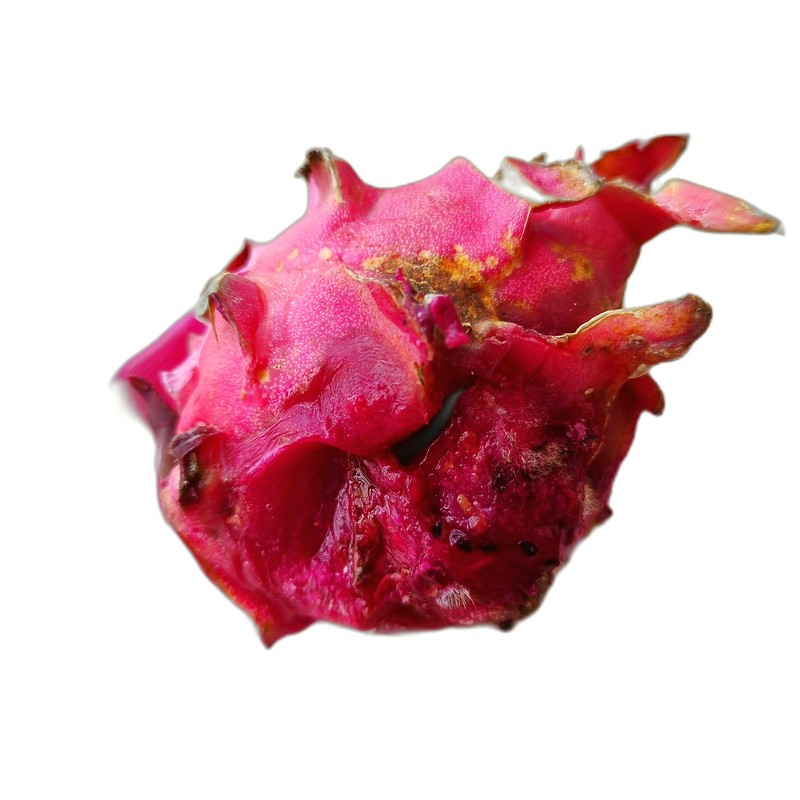
Label: Defect Dragon Fruit